Prince Viggo, Count of Rosenborg

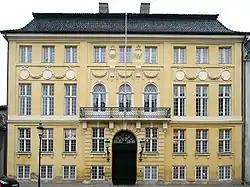
The Yellow Palace, Copenhagen: Prince Viggo's childhood home

Prince Viggo was born on 25 December 1893, in the Yellow Palace, an 18th-century town house at 18 Amaliegade, immediately adjacent to the Amalienborg Palace complex in Copenhagen. He was the fourth child of Prince Valdemar of Denmark, and his wife Princess Marie of Orléans. His father was a younger son of King Christian IX of Denmark and Louise of Hesse-Kassel, and his mother was the eldest daughter of Prince Robert, Duke of Chartres and Princess Françoise of Orléans. His parents' marriage was said to be a political match.